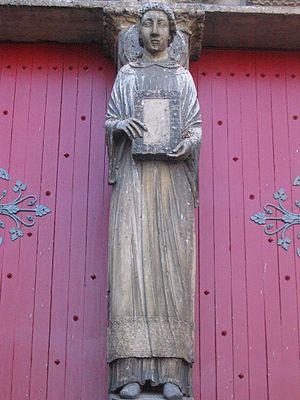
La cathédrale Saint-Étienne de Sens, de son vrai titre cathédrale métropolitaine et primatiale Saint-Étienne de Sens, est la cathédrale catholique de l'archidiocèse de Sens. Saint Étienne est considéré comme le premier martyr : son culte est associé à Sens à celui de saint Jean Baptiste et de la Sainte Vierge Marie.
Saint Étienne est un prédicateur juif du Iᵉʳ siècle considéré a posteriori comme le premier diacre et le premier martyr de la chrétienté.
La sculpture gothique est intimement liée à l'architecture gothique qui s'épanouit dans la seconde partie du Moyen Âge en Europe occidentale. Il s'agit au départ d'une sculpture monumentale, immeuble par destination, mais son étude concerne également celle de la sculpture funéraire, du mobilier et des objets somptuaires.